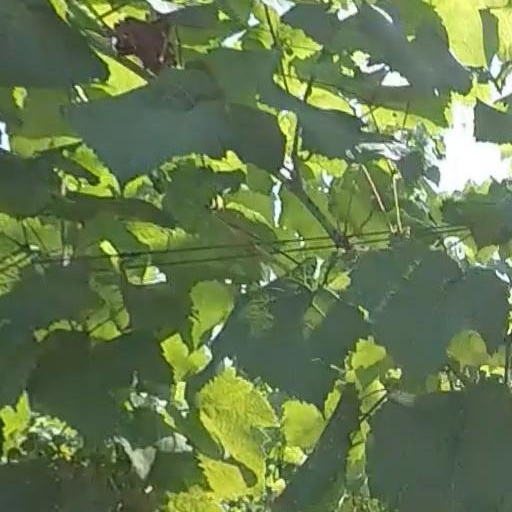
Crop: grape